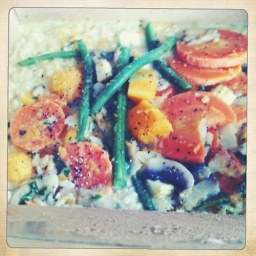
Didn't fancy any of soups on offer today so it's a Thai green curry in a box day.